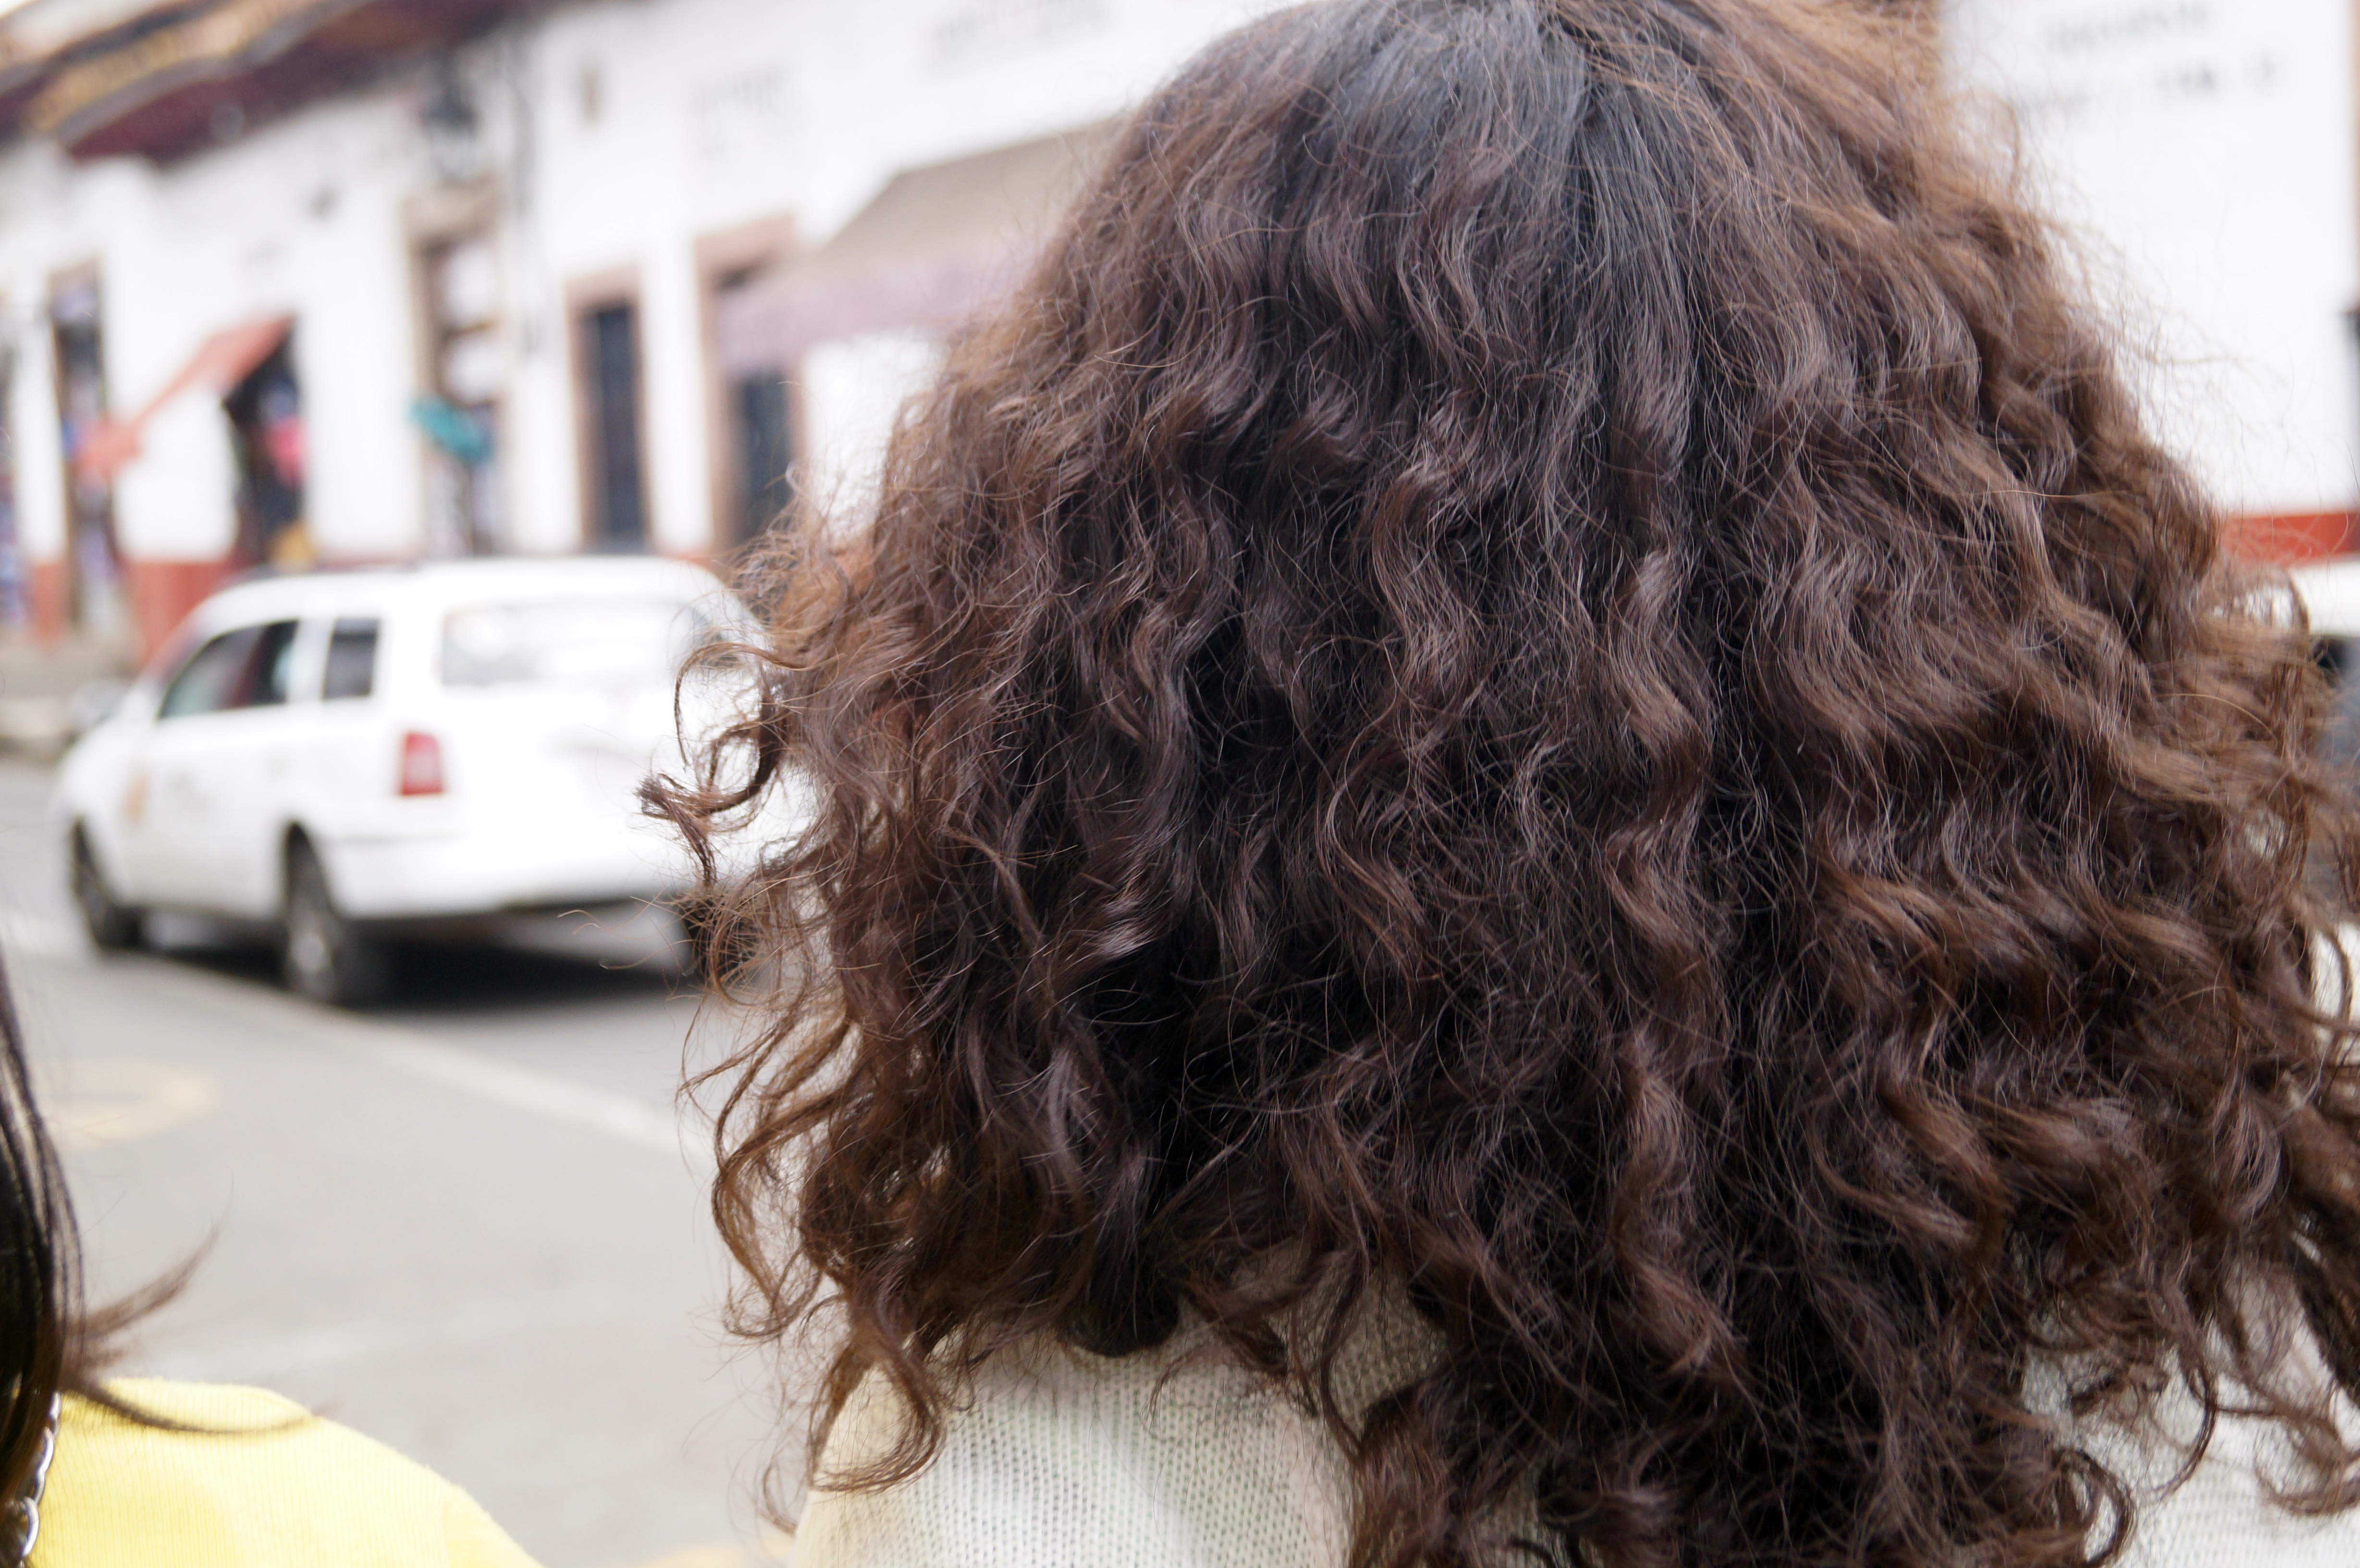
walking, person, people, girl, woman, hair, street, car, city, looking, female, walk, young, youth, color, fashion, lady, lifestyle, modern, hairstyle, teenager, long hair, style, teen, casual, attractive, relaxed, curly, success, trendy, successful, brown hair, ahead